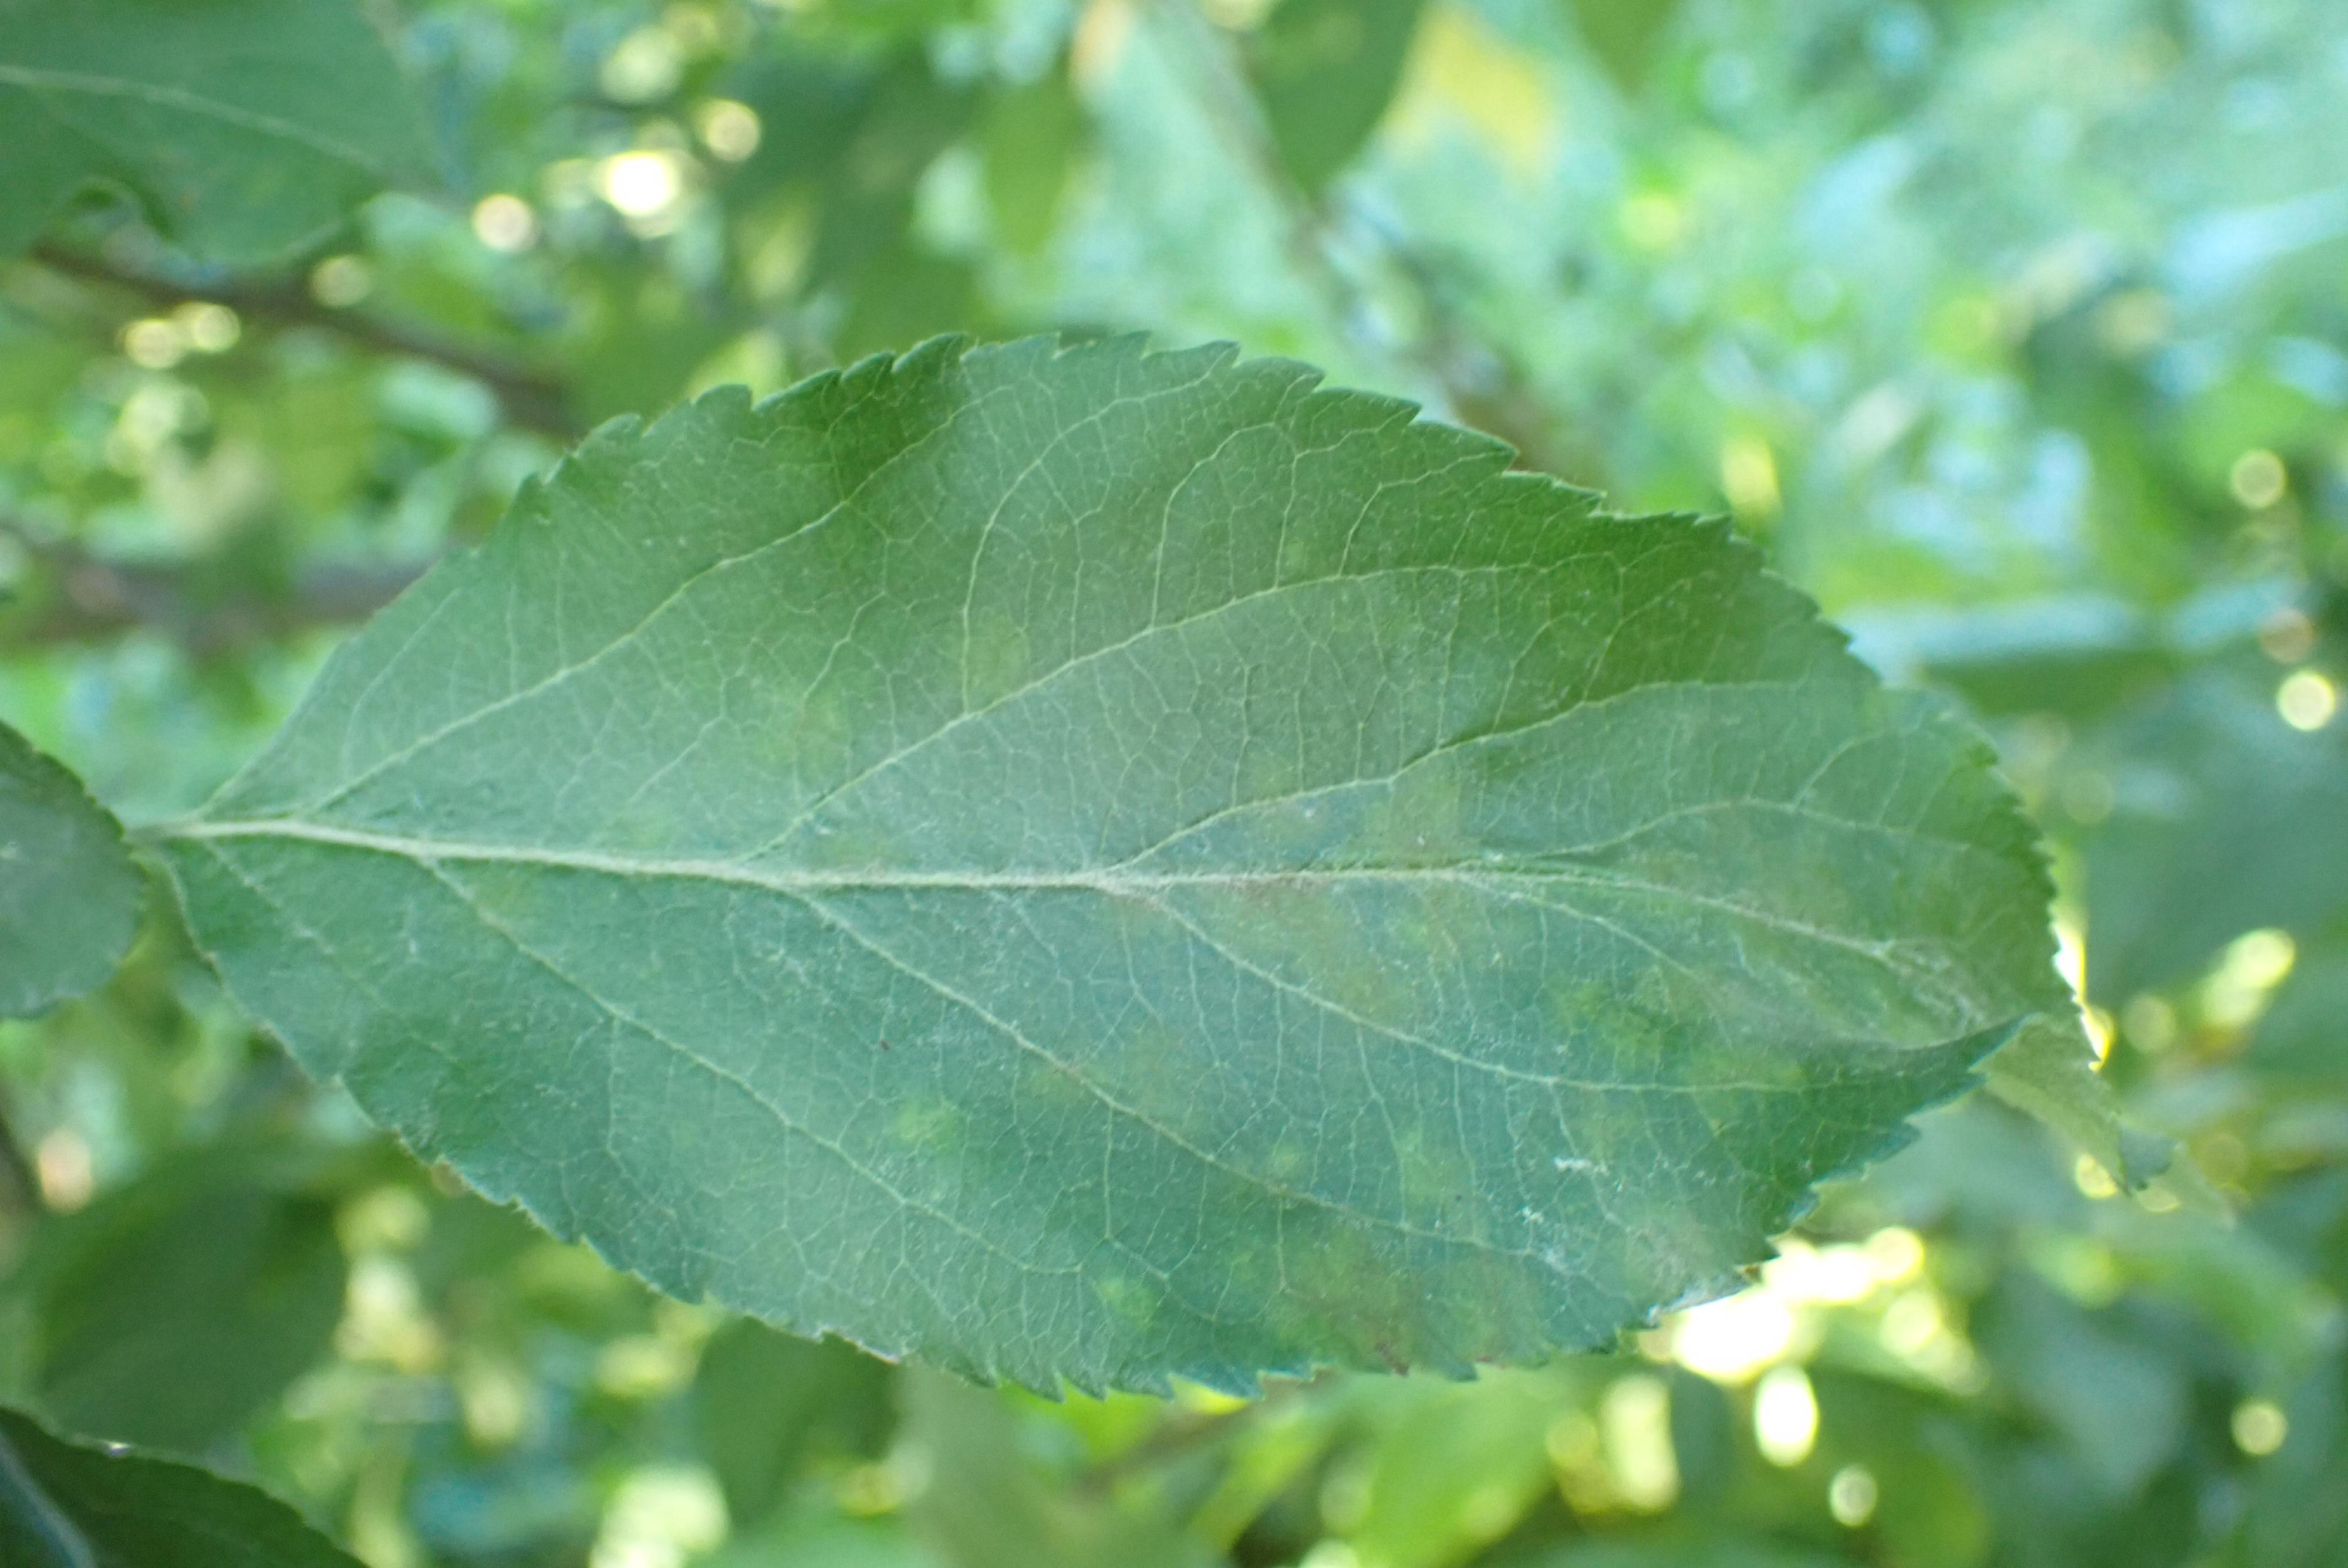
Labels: scab